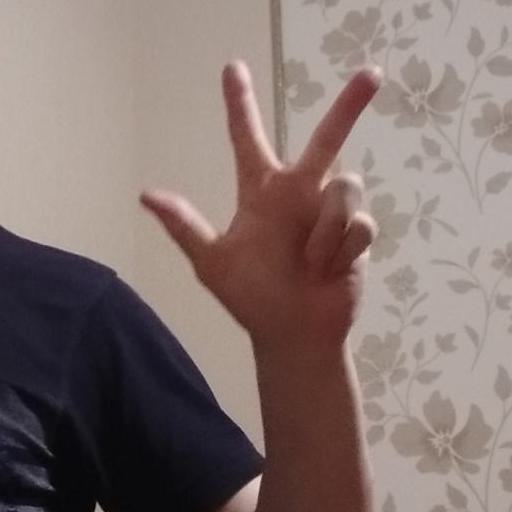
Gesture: three2